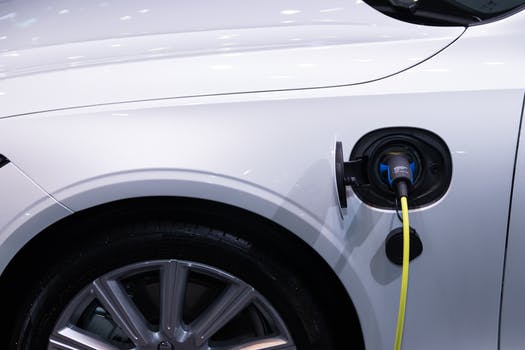
Label: No Watermark